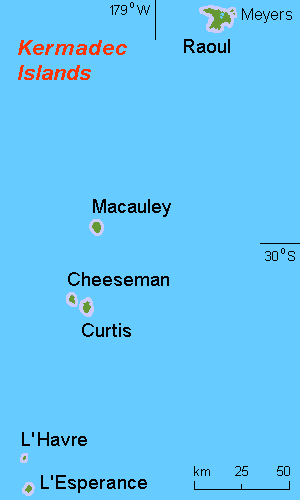
Les îles Kermadec forment un archipel dans l'Ouest de l'océan Pacifique sud. Elles font administrativement partie de la Nouvelle-Zélande depuis 1887. D'un point de vue géologique, elles font partie de la dorsale sous-marine qui relie la Nouvelle-Zélande aux Tonga. Elles doivent leur nom au capitaine de vaisseau de la marine royale française Jean-Michel Huon de Kermadec qui explora la région avec son bateau l'Espérance en 1791 à la recherche de La Pérouse, sous les ordres du contre-amiral Antoine Bruny d'Entrecasteaux. Toutefois, des recherches permettent d'affirmer que les Polynésiens s'y sont établis peut-être dès le Xᵉ siècle, assurément aux alentours du XIVᵉ siècle